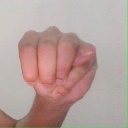
अक्षर: म